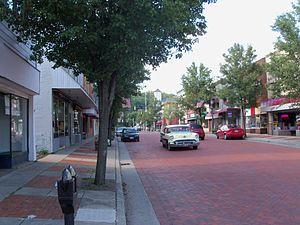
La ville de Minerva est située dans les comtés de Carroll, Columbiana et Stark, dans l’État de l’Ohio, aux États-Unis. Elle comptait 3 720 habitants lors du recensement de 2010.